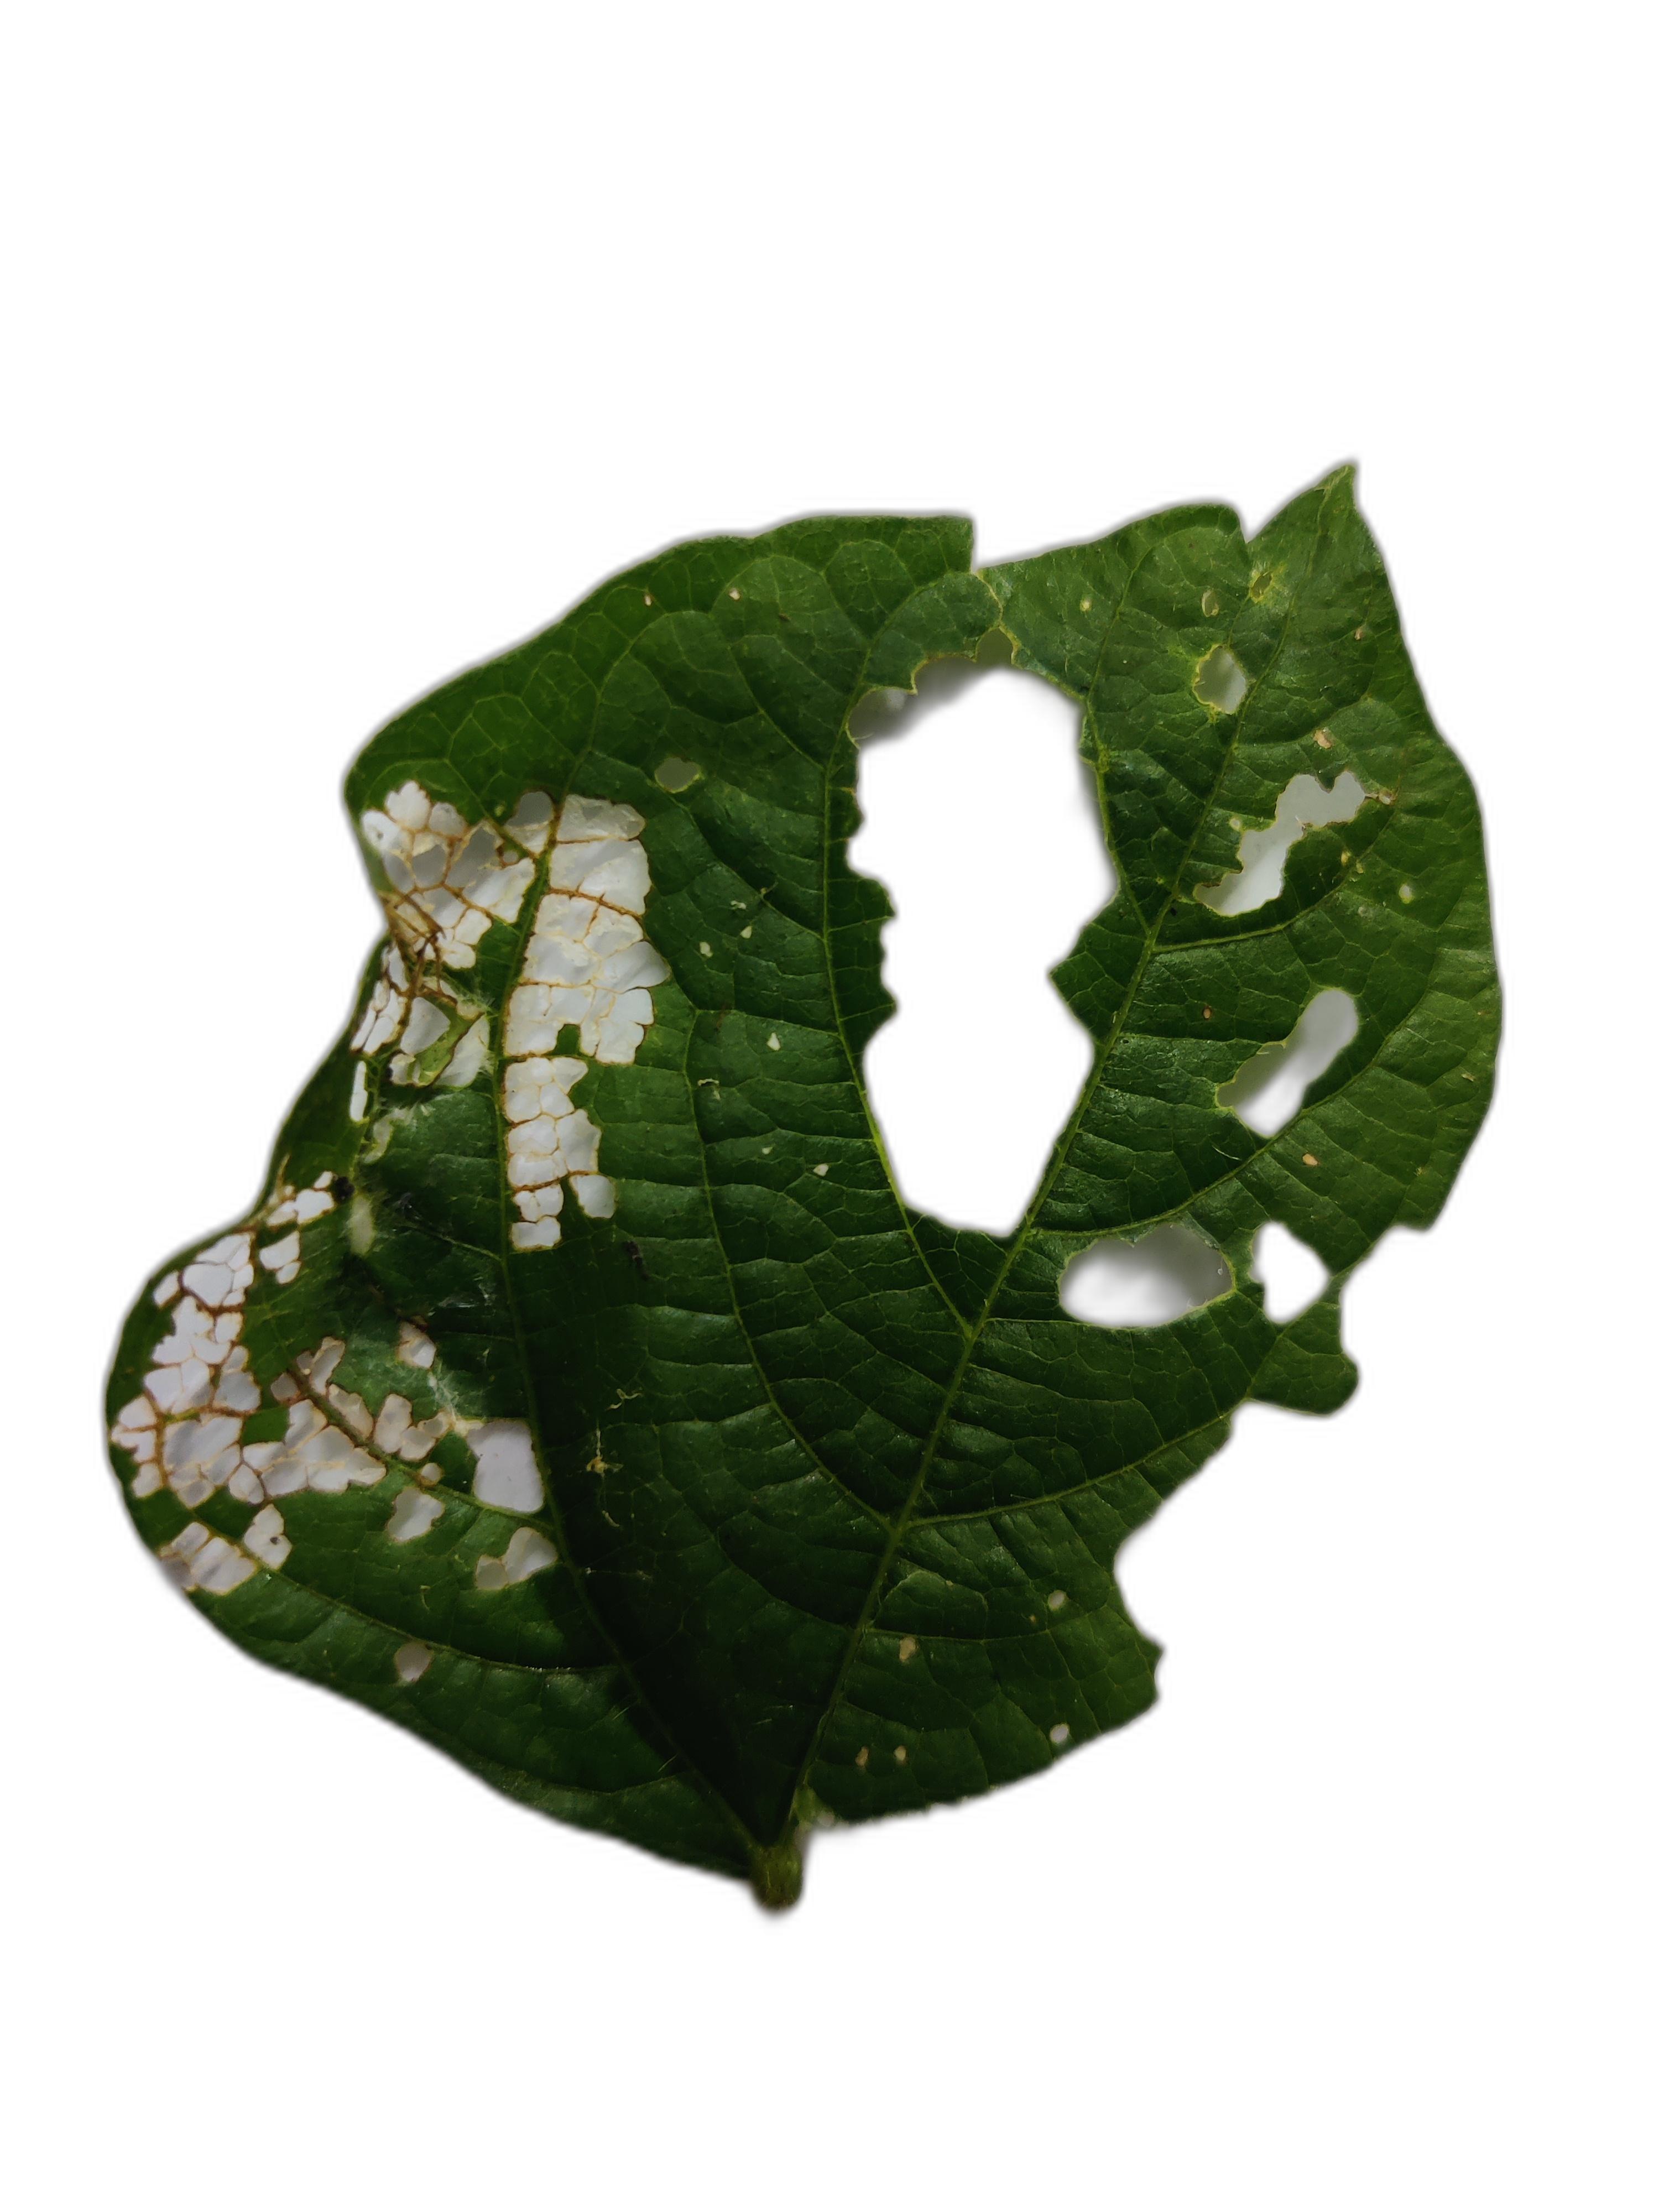
Label: Cercospora leaf spot